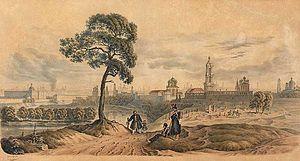
Christian Wilhelm von Faber du Faur est un juriste, un militaire et un peintre allemand du Wurtemberg.